Thomas Boswall Beach

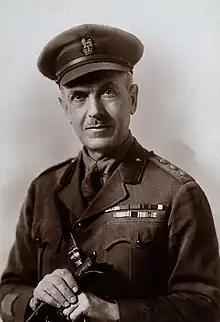
Portrait by Swaine. Credit: Wellcome Collection

Colonel Thomas Boswall Beach (28 May 1866 – 3 April 1941) was a British Army officer during the South African War and First World War.